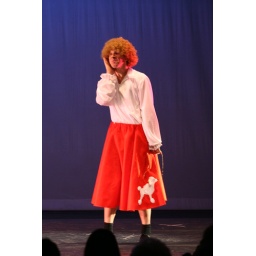
Yeah, I got to dress up in the girl